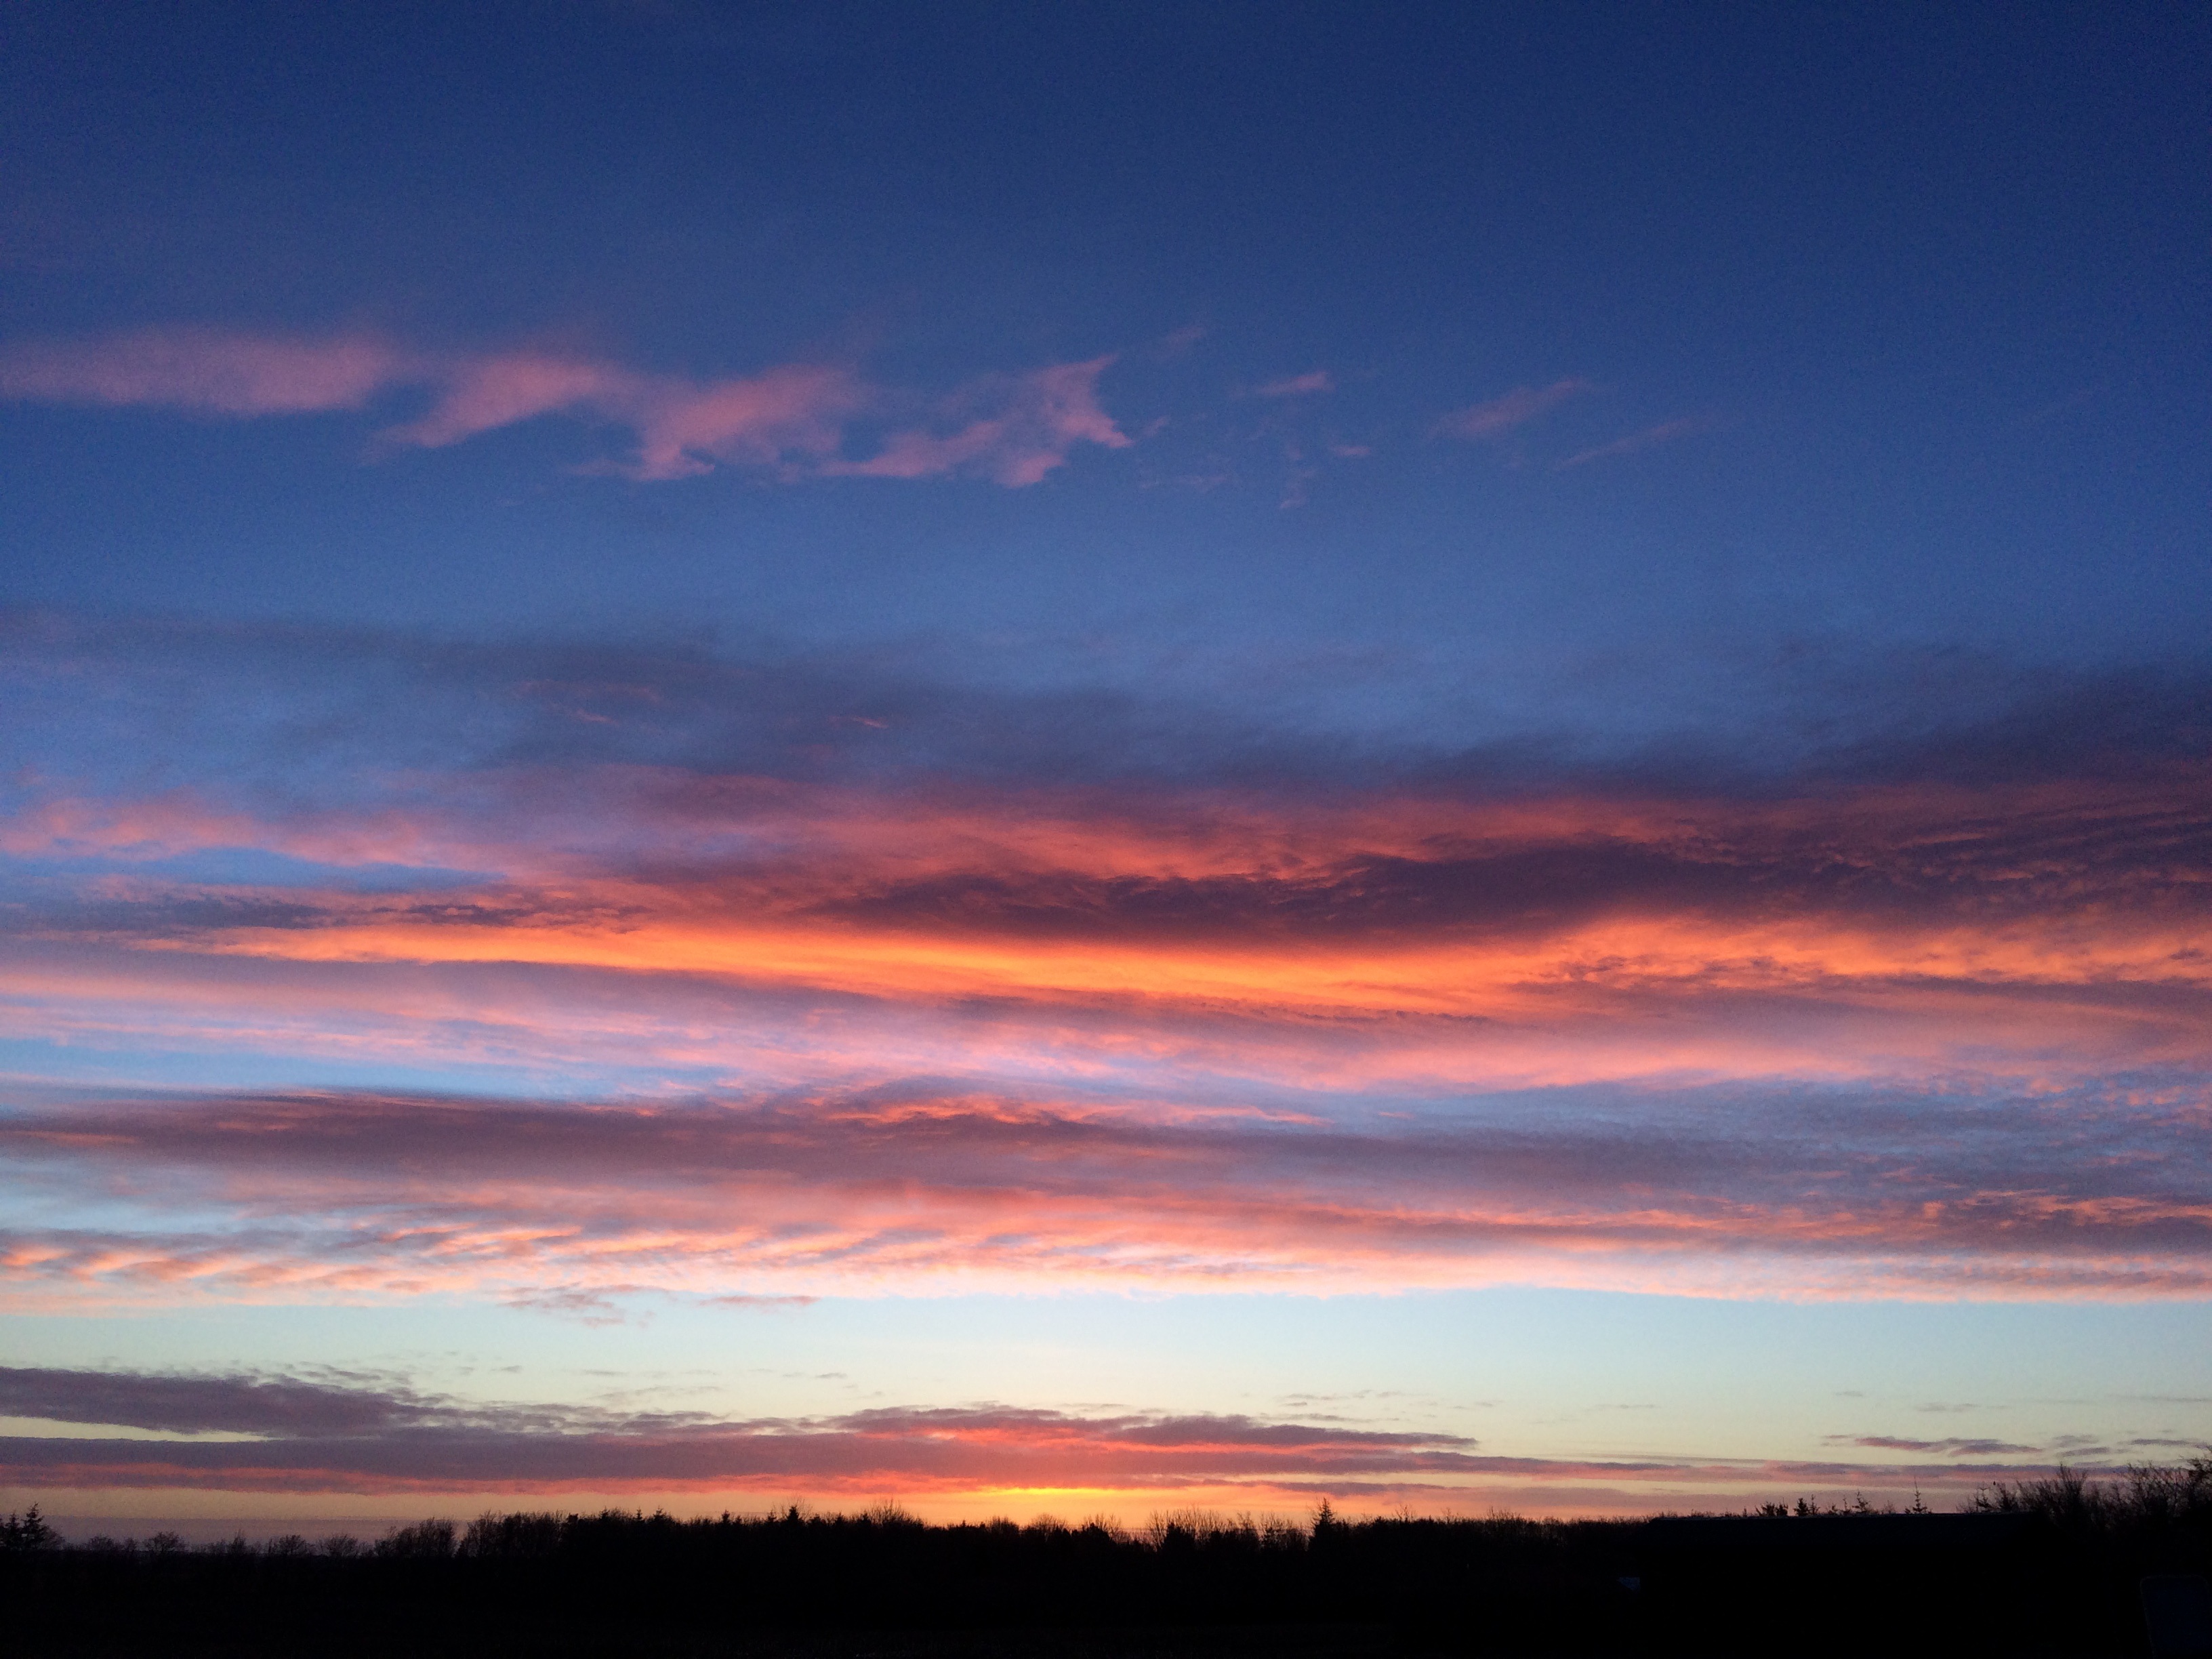
beach, sea, water, ocean, horizon, cloud, sky, sunrise, sunset, prairie, morning, dawn, atmosphere, dusk, evening, cumulus, afterglow, sums, red sky at morning